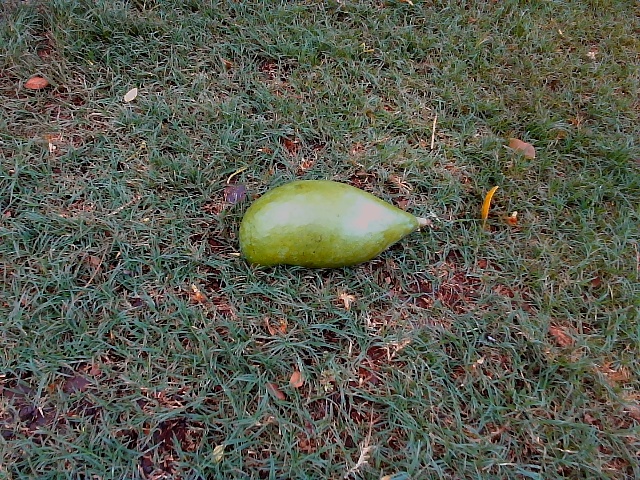
Label: Raw_Mango